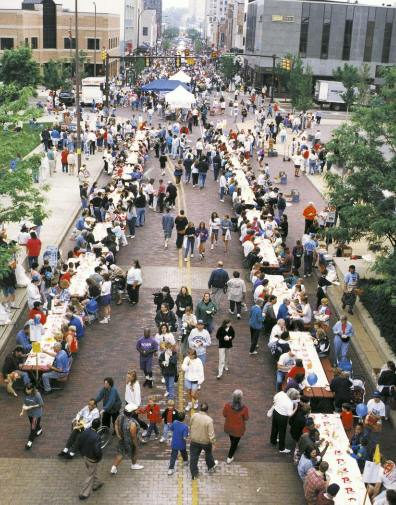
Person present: Yes